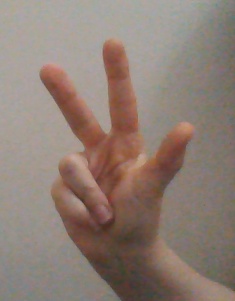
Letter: al